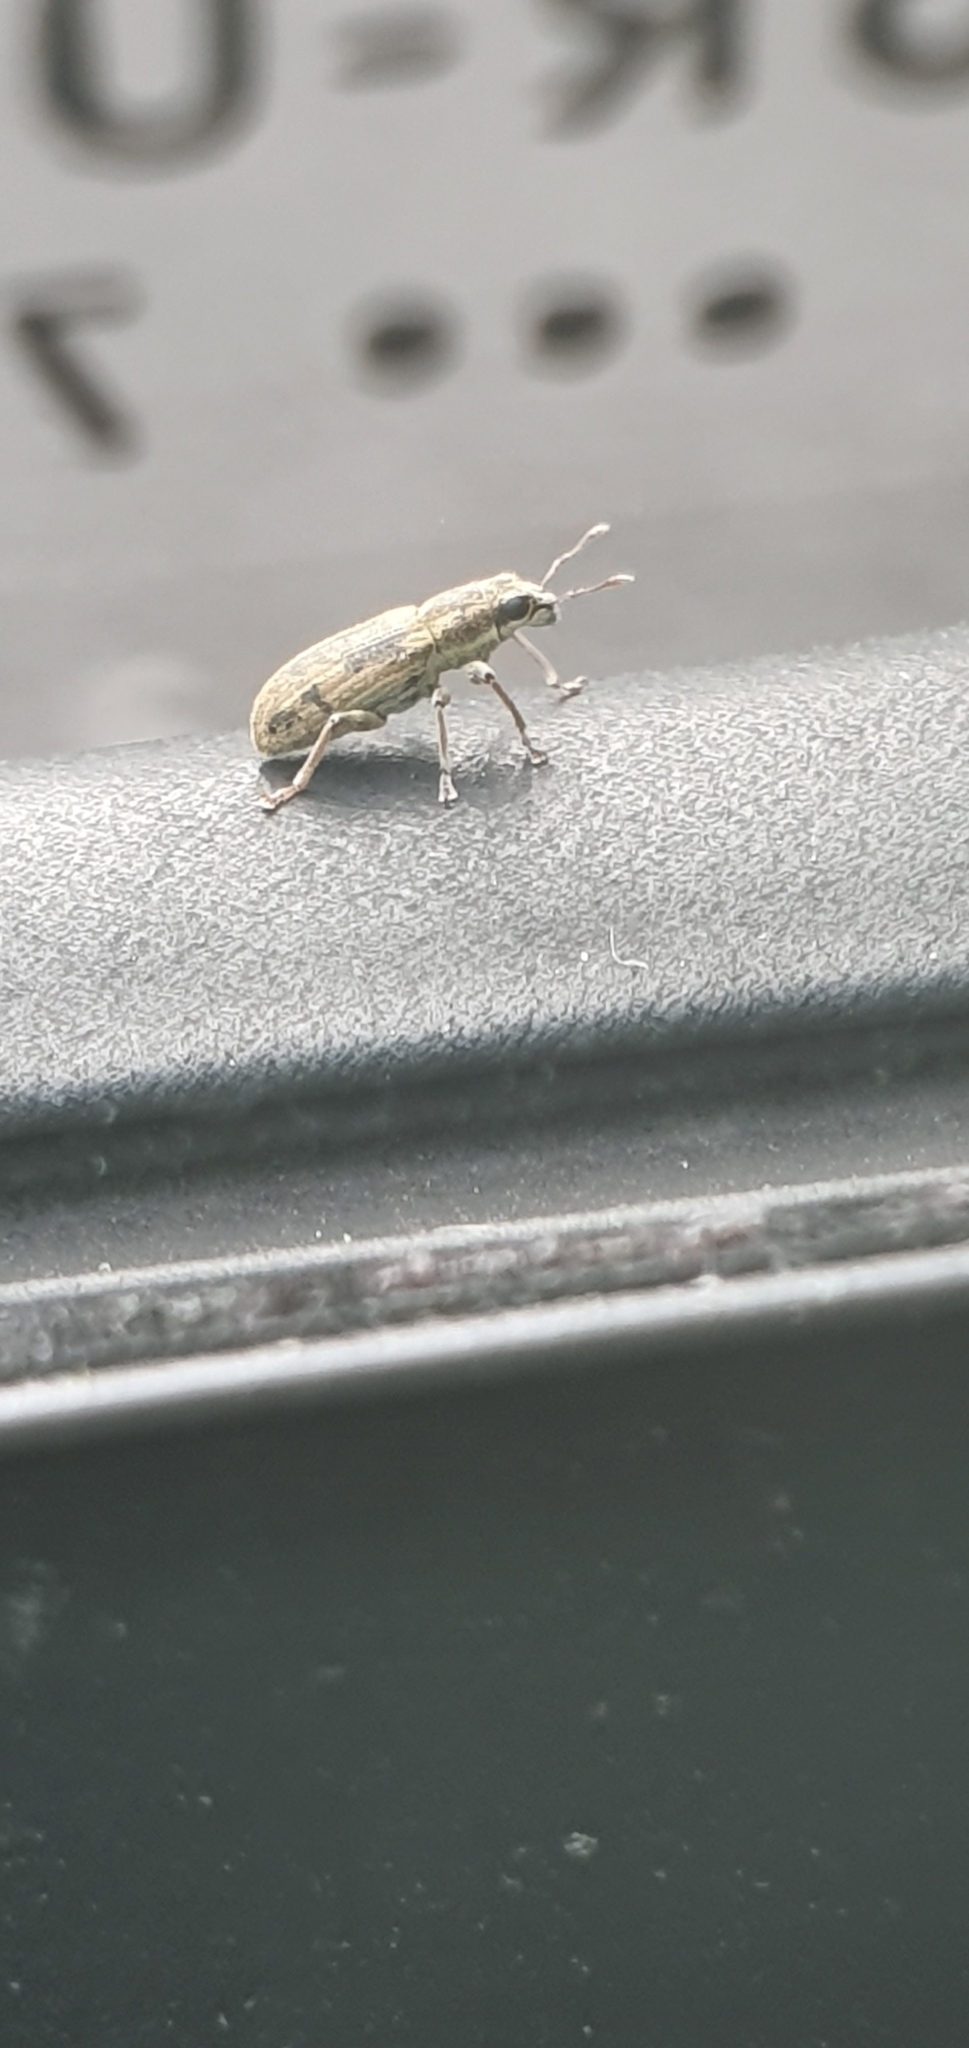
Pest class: pea_leaf_weevil